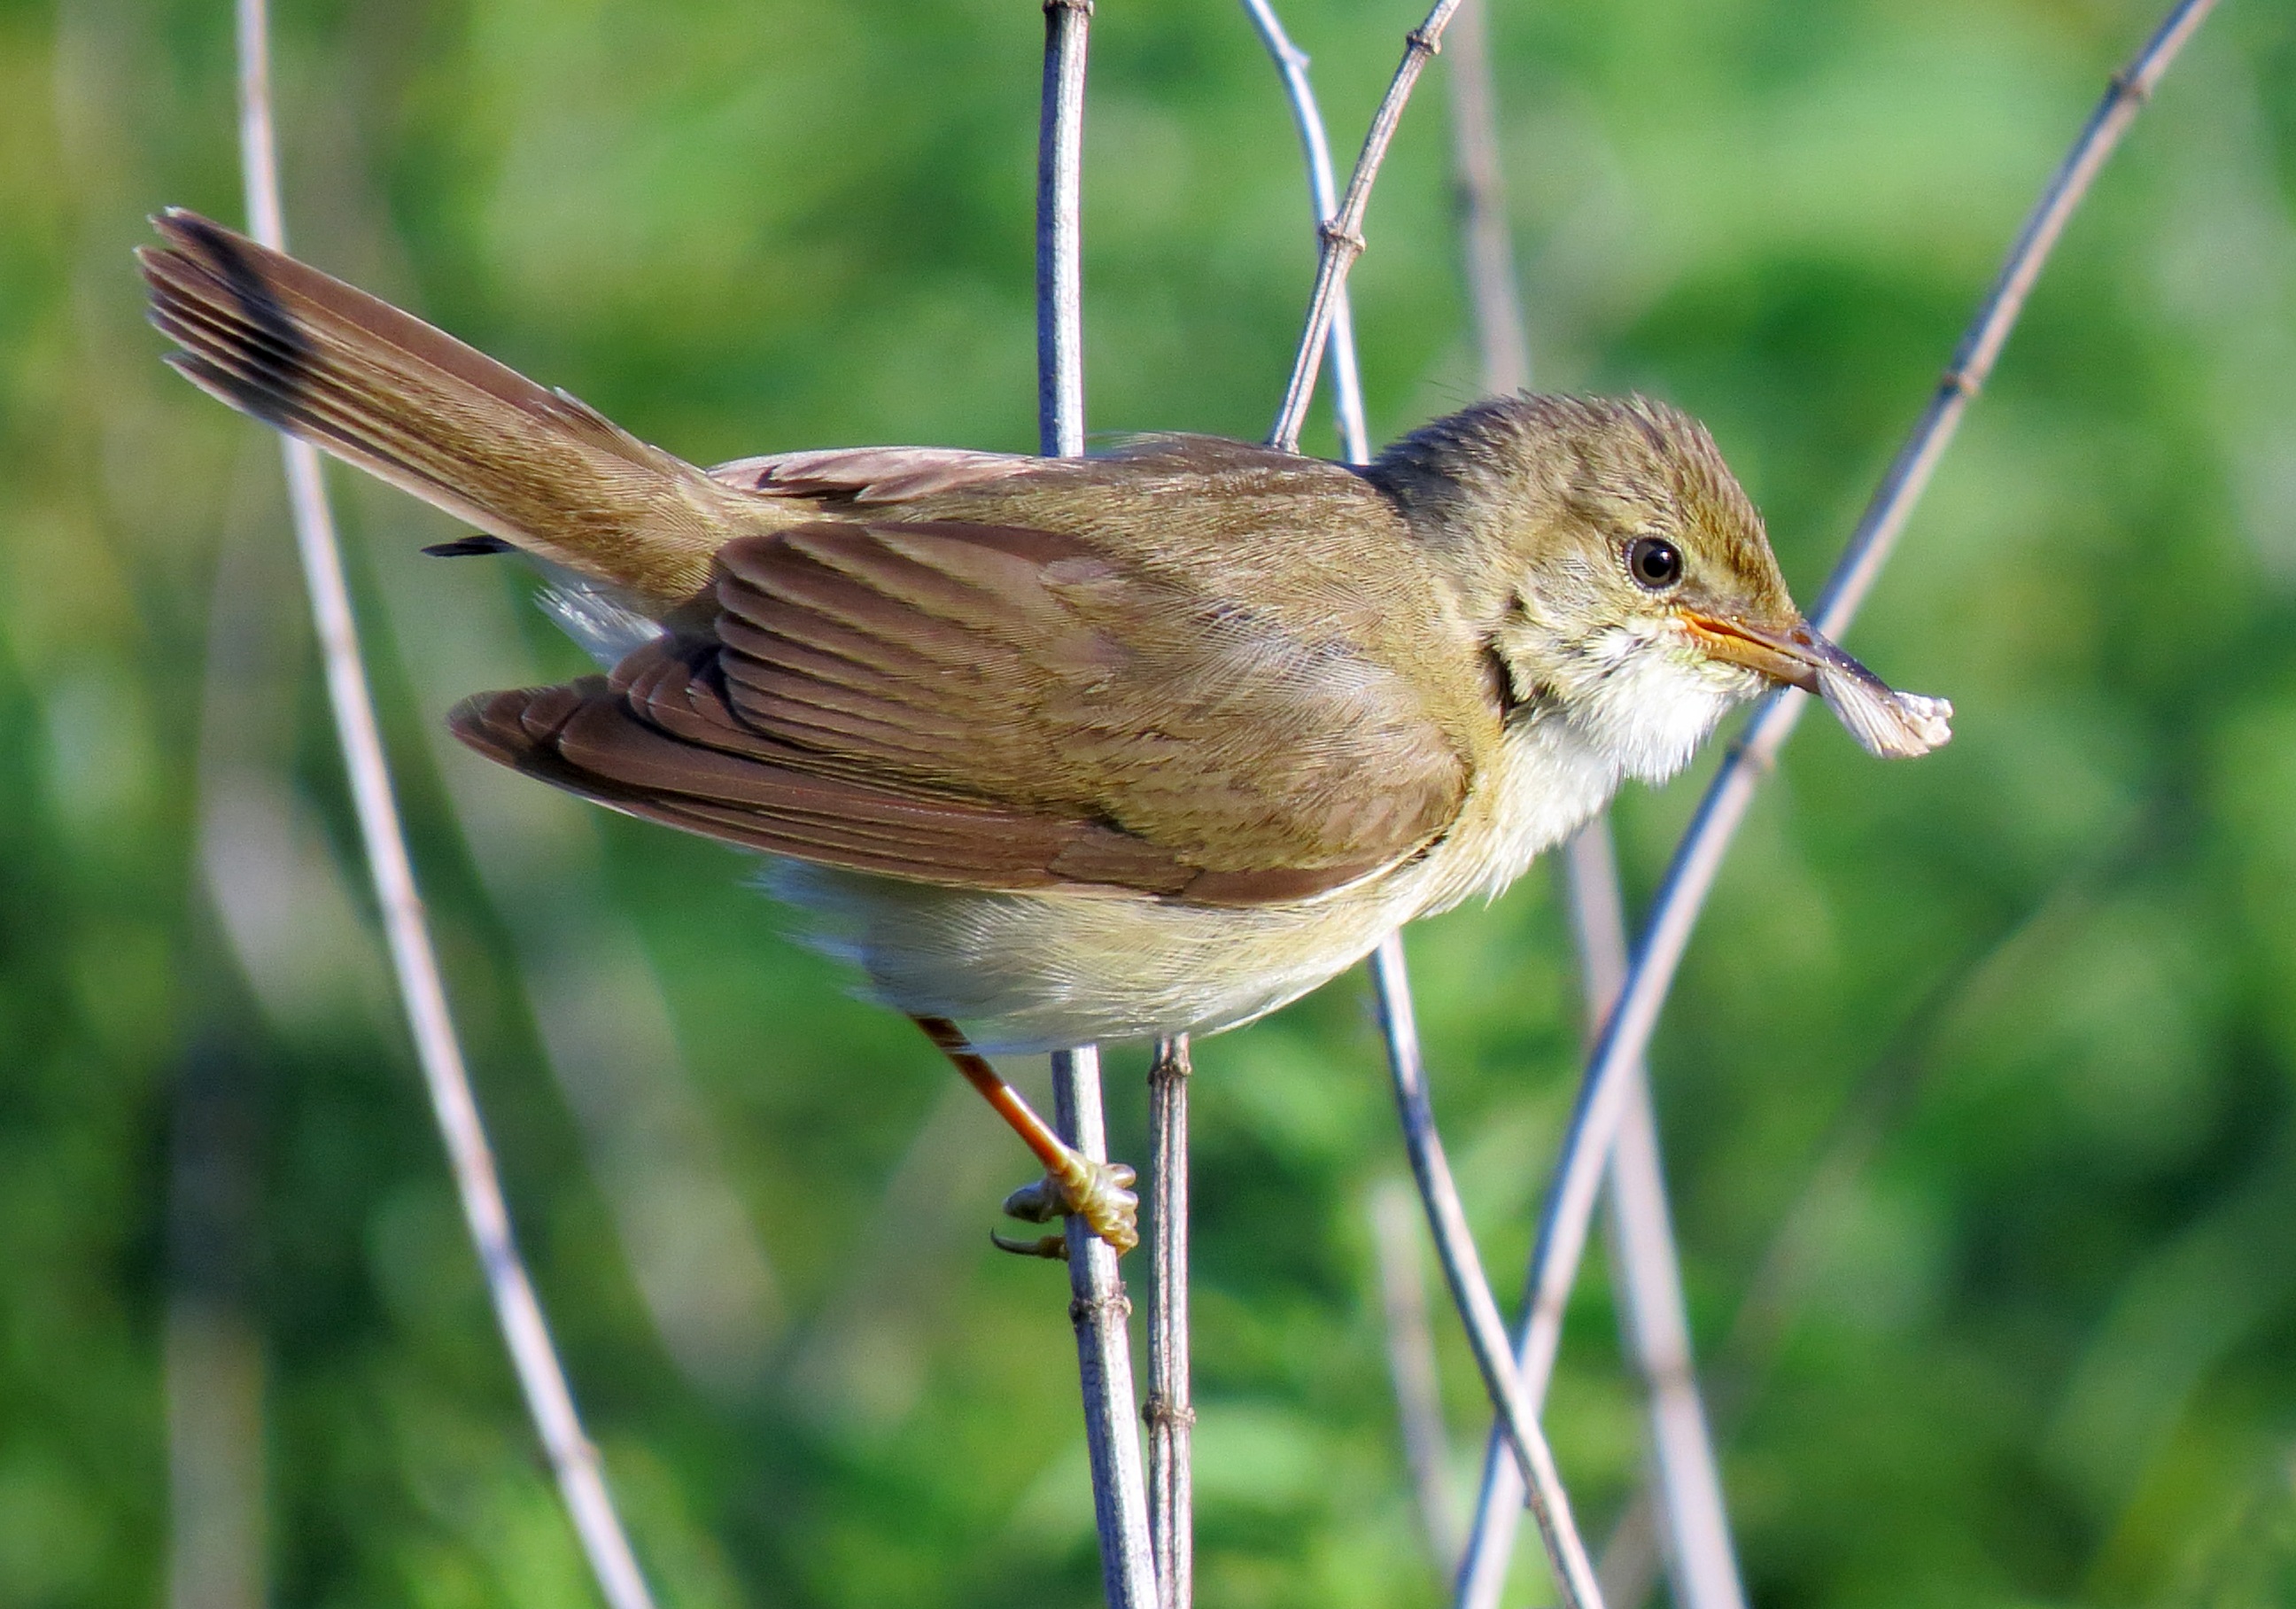
nature, marsh, branch, bird, animal, wildlife, wild, beak, robin, avian, fauna, ornithology, outdoors, vertebrate, sparrow, finch, shorebird, warbler, brambling, wren, finches, palustris, acrocephalus, old world flycatcher, marsh warbler, perching bird, emberizidae, nightingale, ortolan bunting